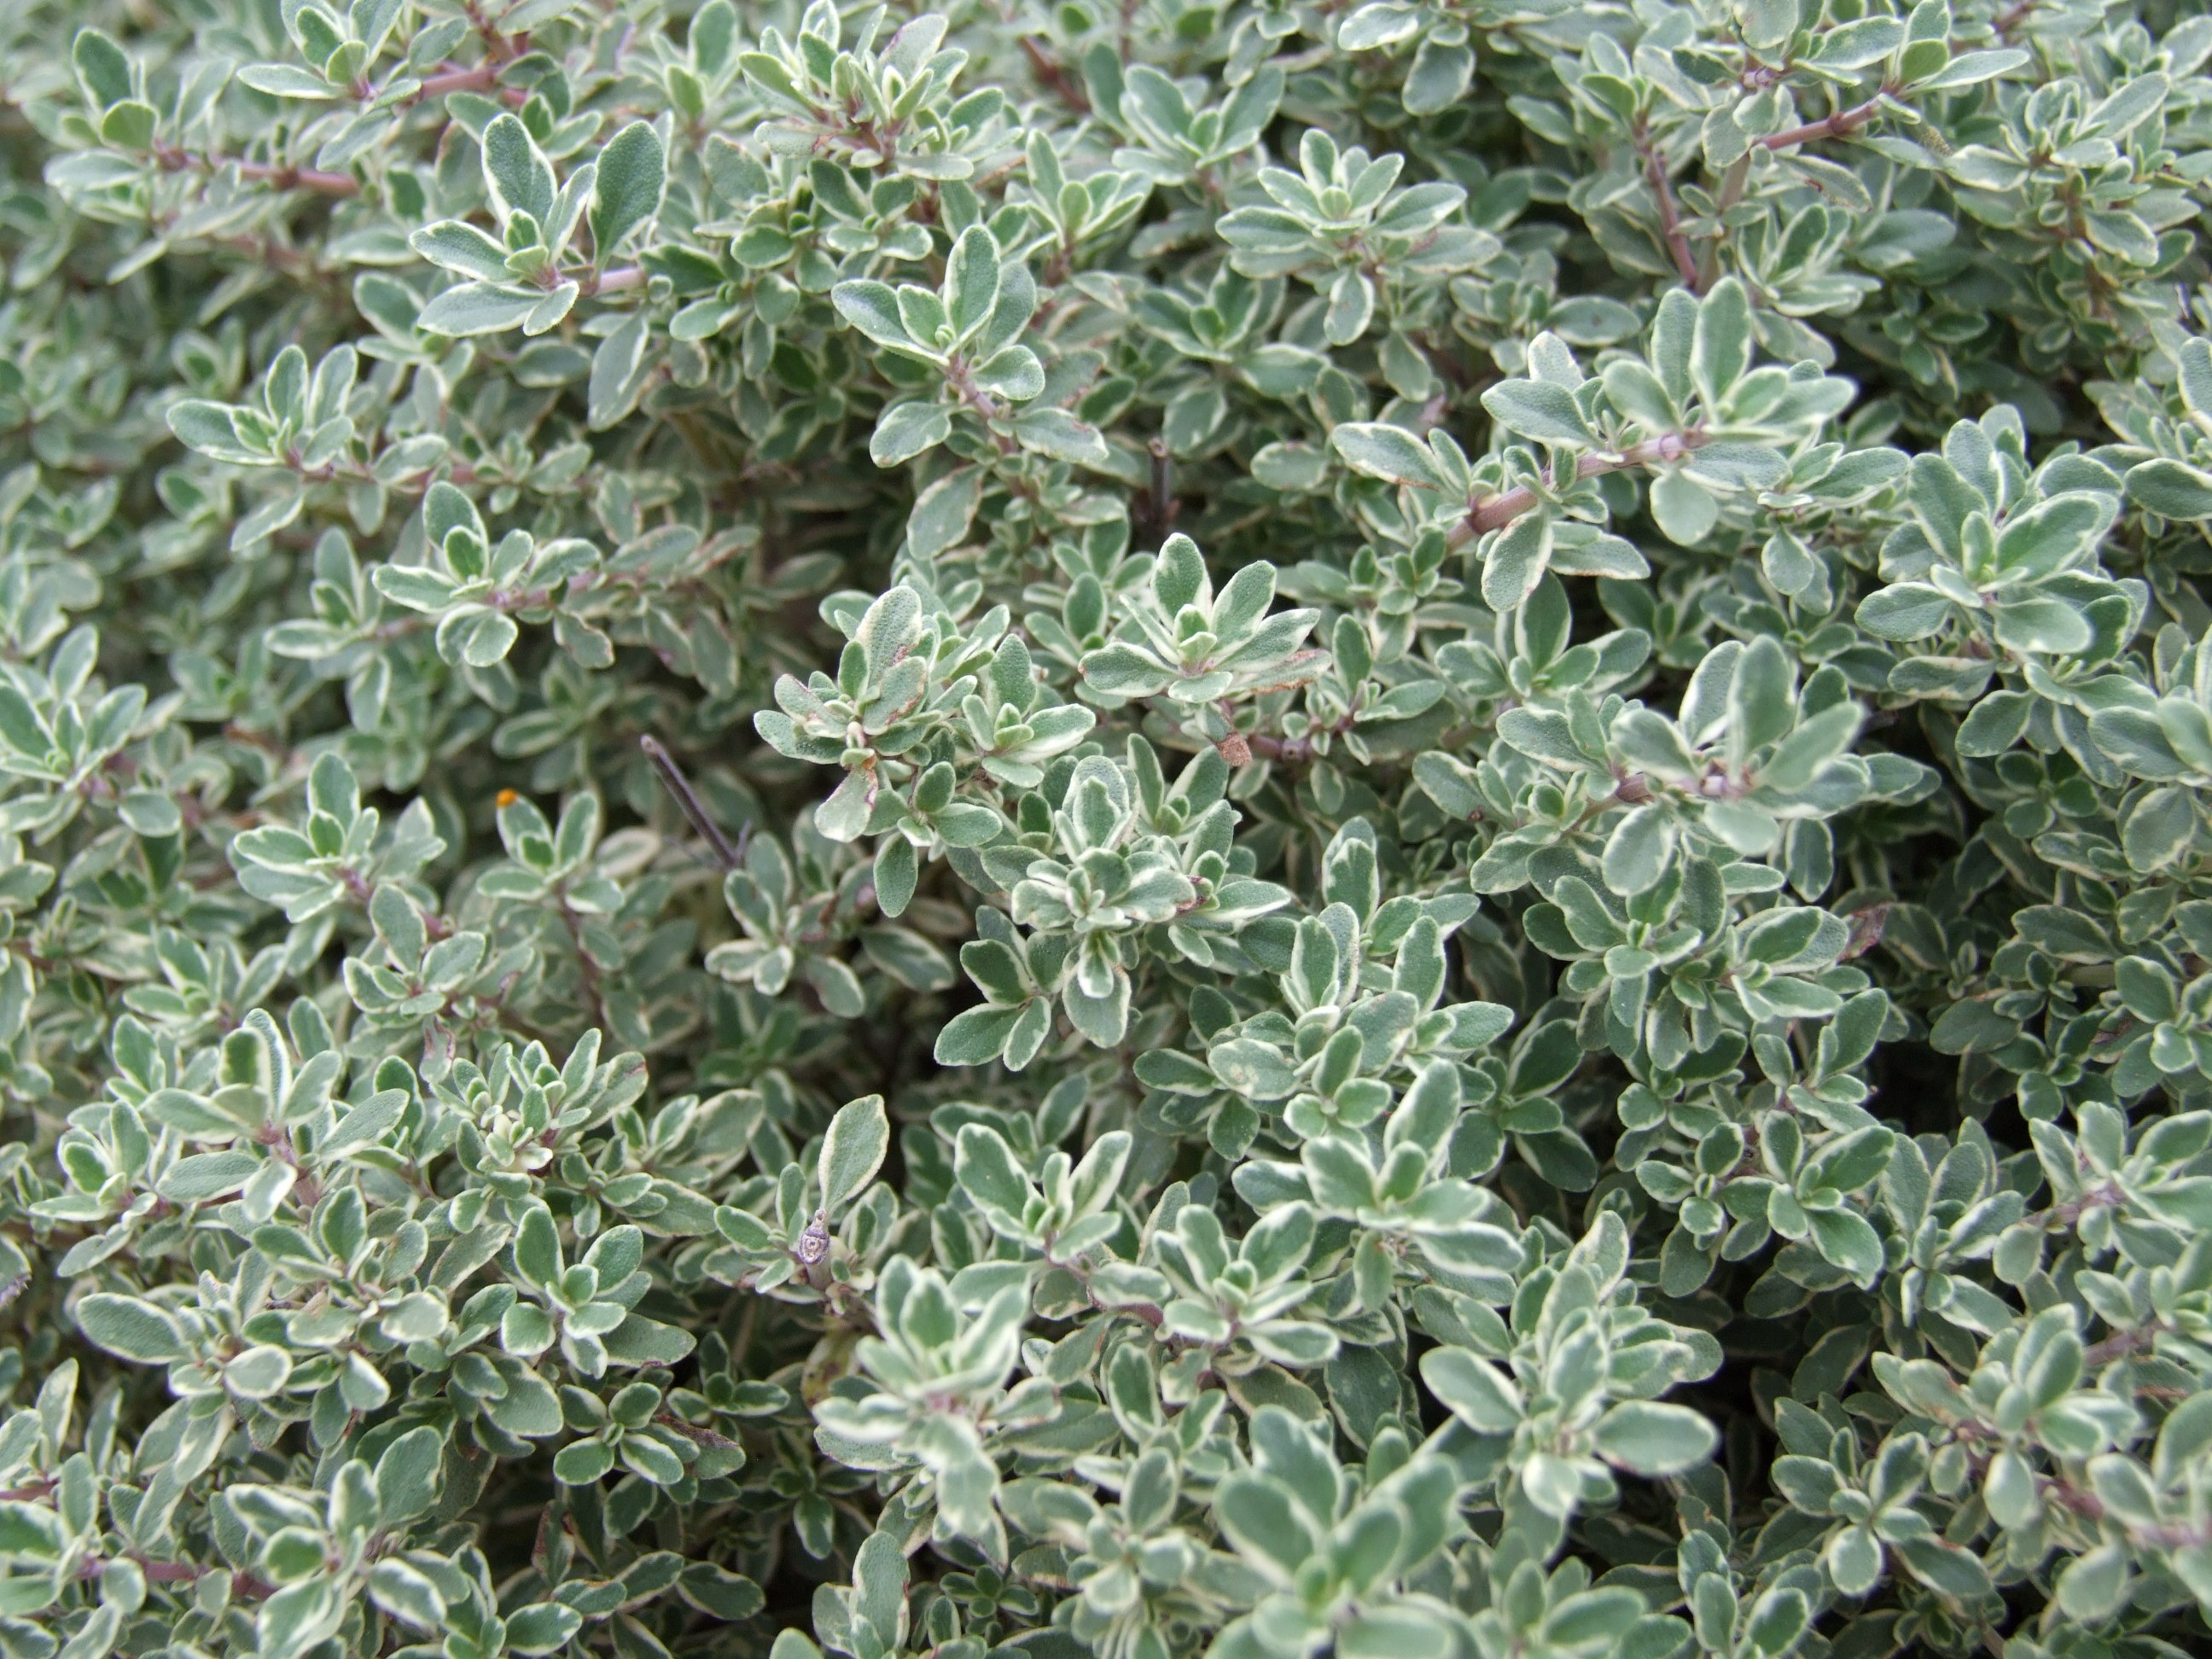
plant, flower, herb, evergreen, shrub, spices, groundcover, thyme, flowering plant, subshrub, land plant, breckland thyme, summer savory